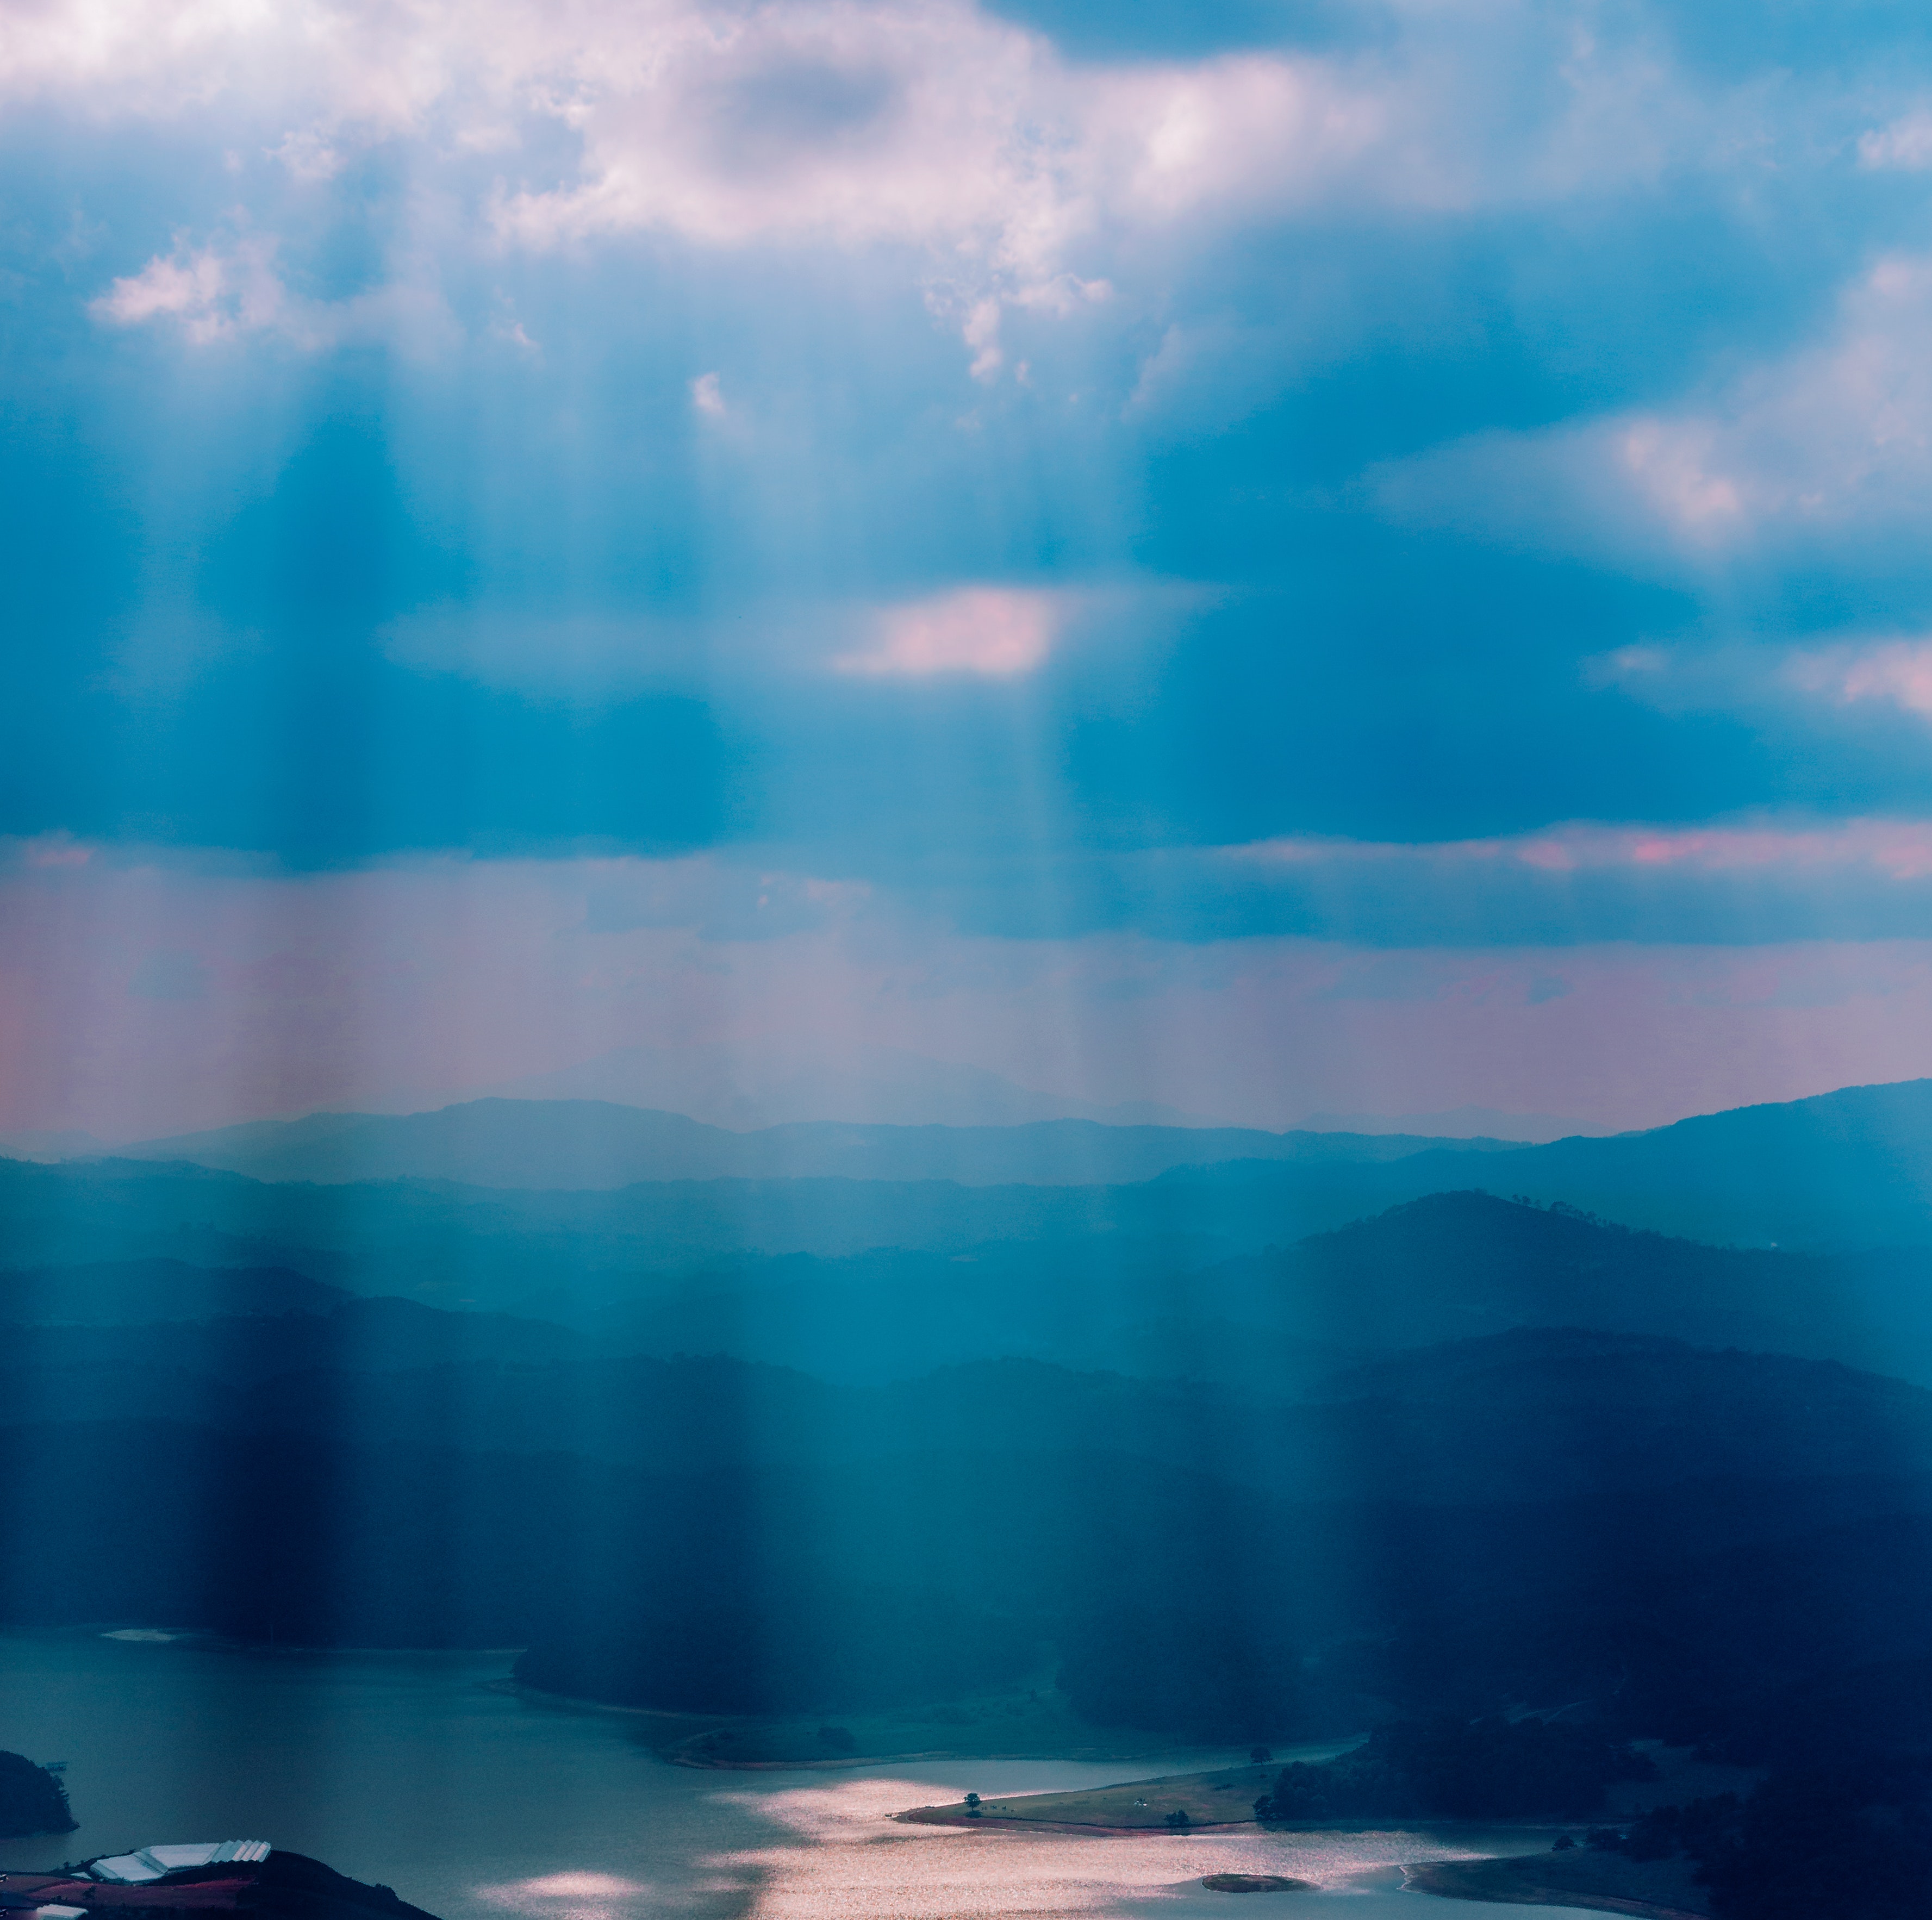
sky, blue, cloud, turquoise, daytime, water, aqua, light, atmosphere, ocean, azure, sea, horizon, calm, sunlight, reflection, sound, meteorological phenomenon, electric blue, wave